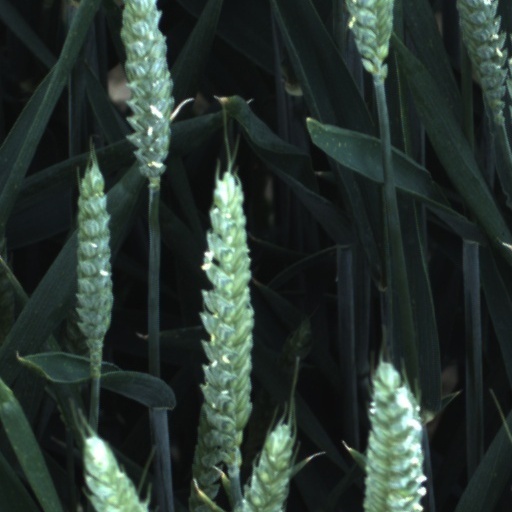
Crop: wheat